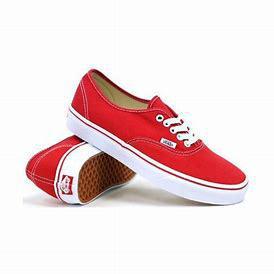
Brand: Vans
Model: Authentic Skate